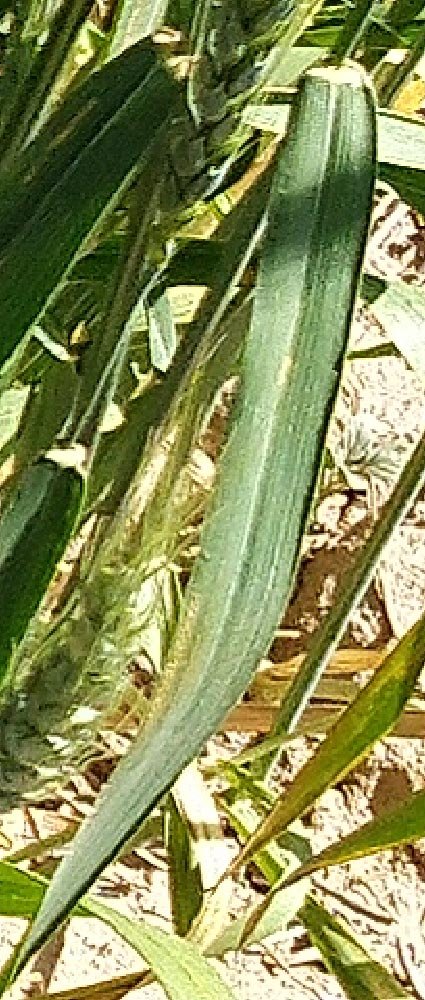
Label: Wheat___Healthy